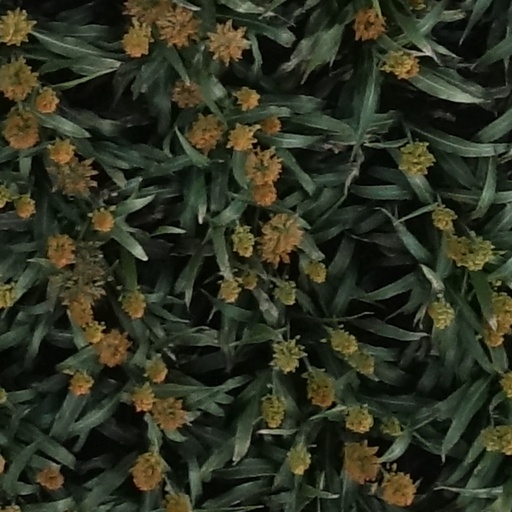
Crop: sorghum